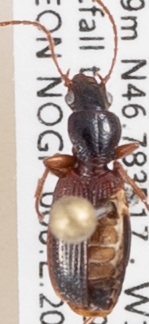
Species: Cymindis neglecta
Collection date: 2019-08-06
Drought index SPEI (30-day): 0.362
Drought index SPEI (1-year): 1.13
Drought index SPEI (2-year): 1.082